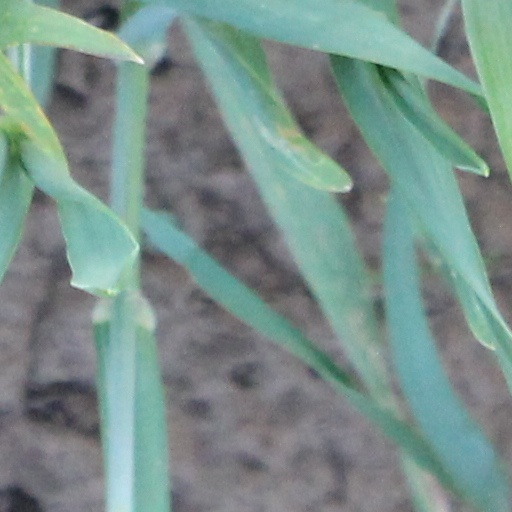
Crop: wheat